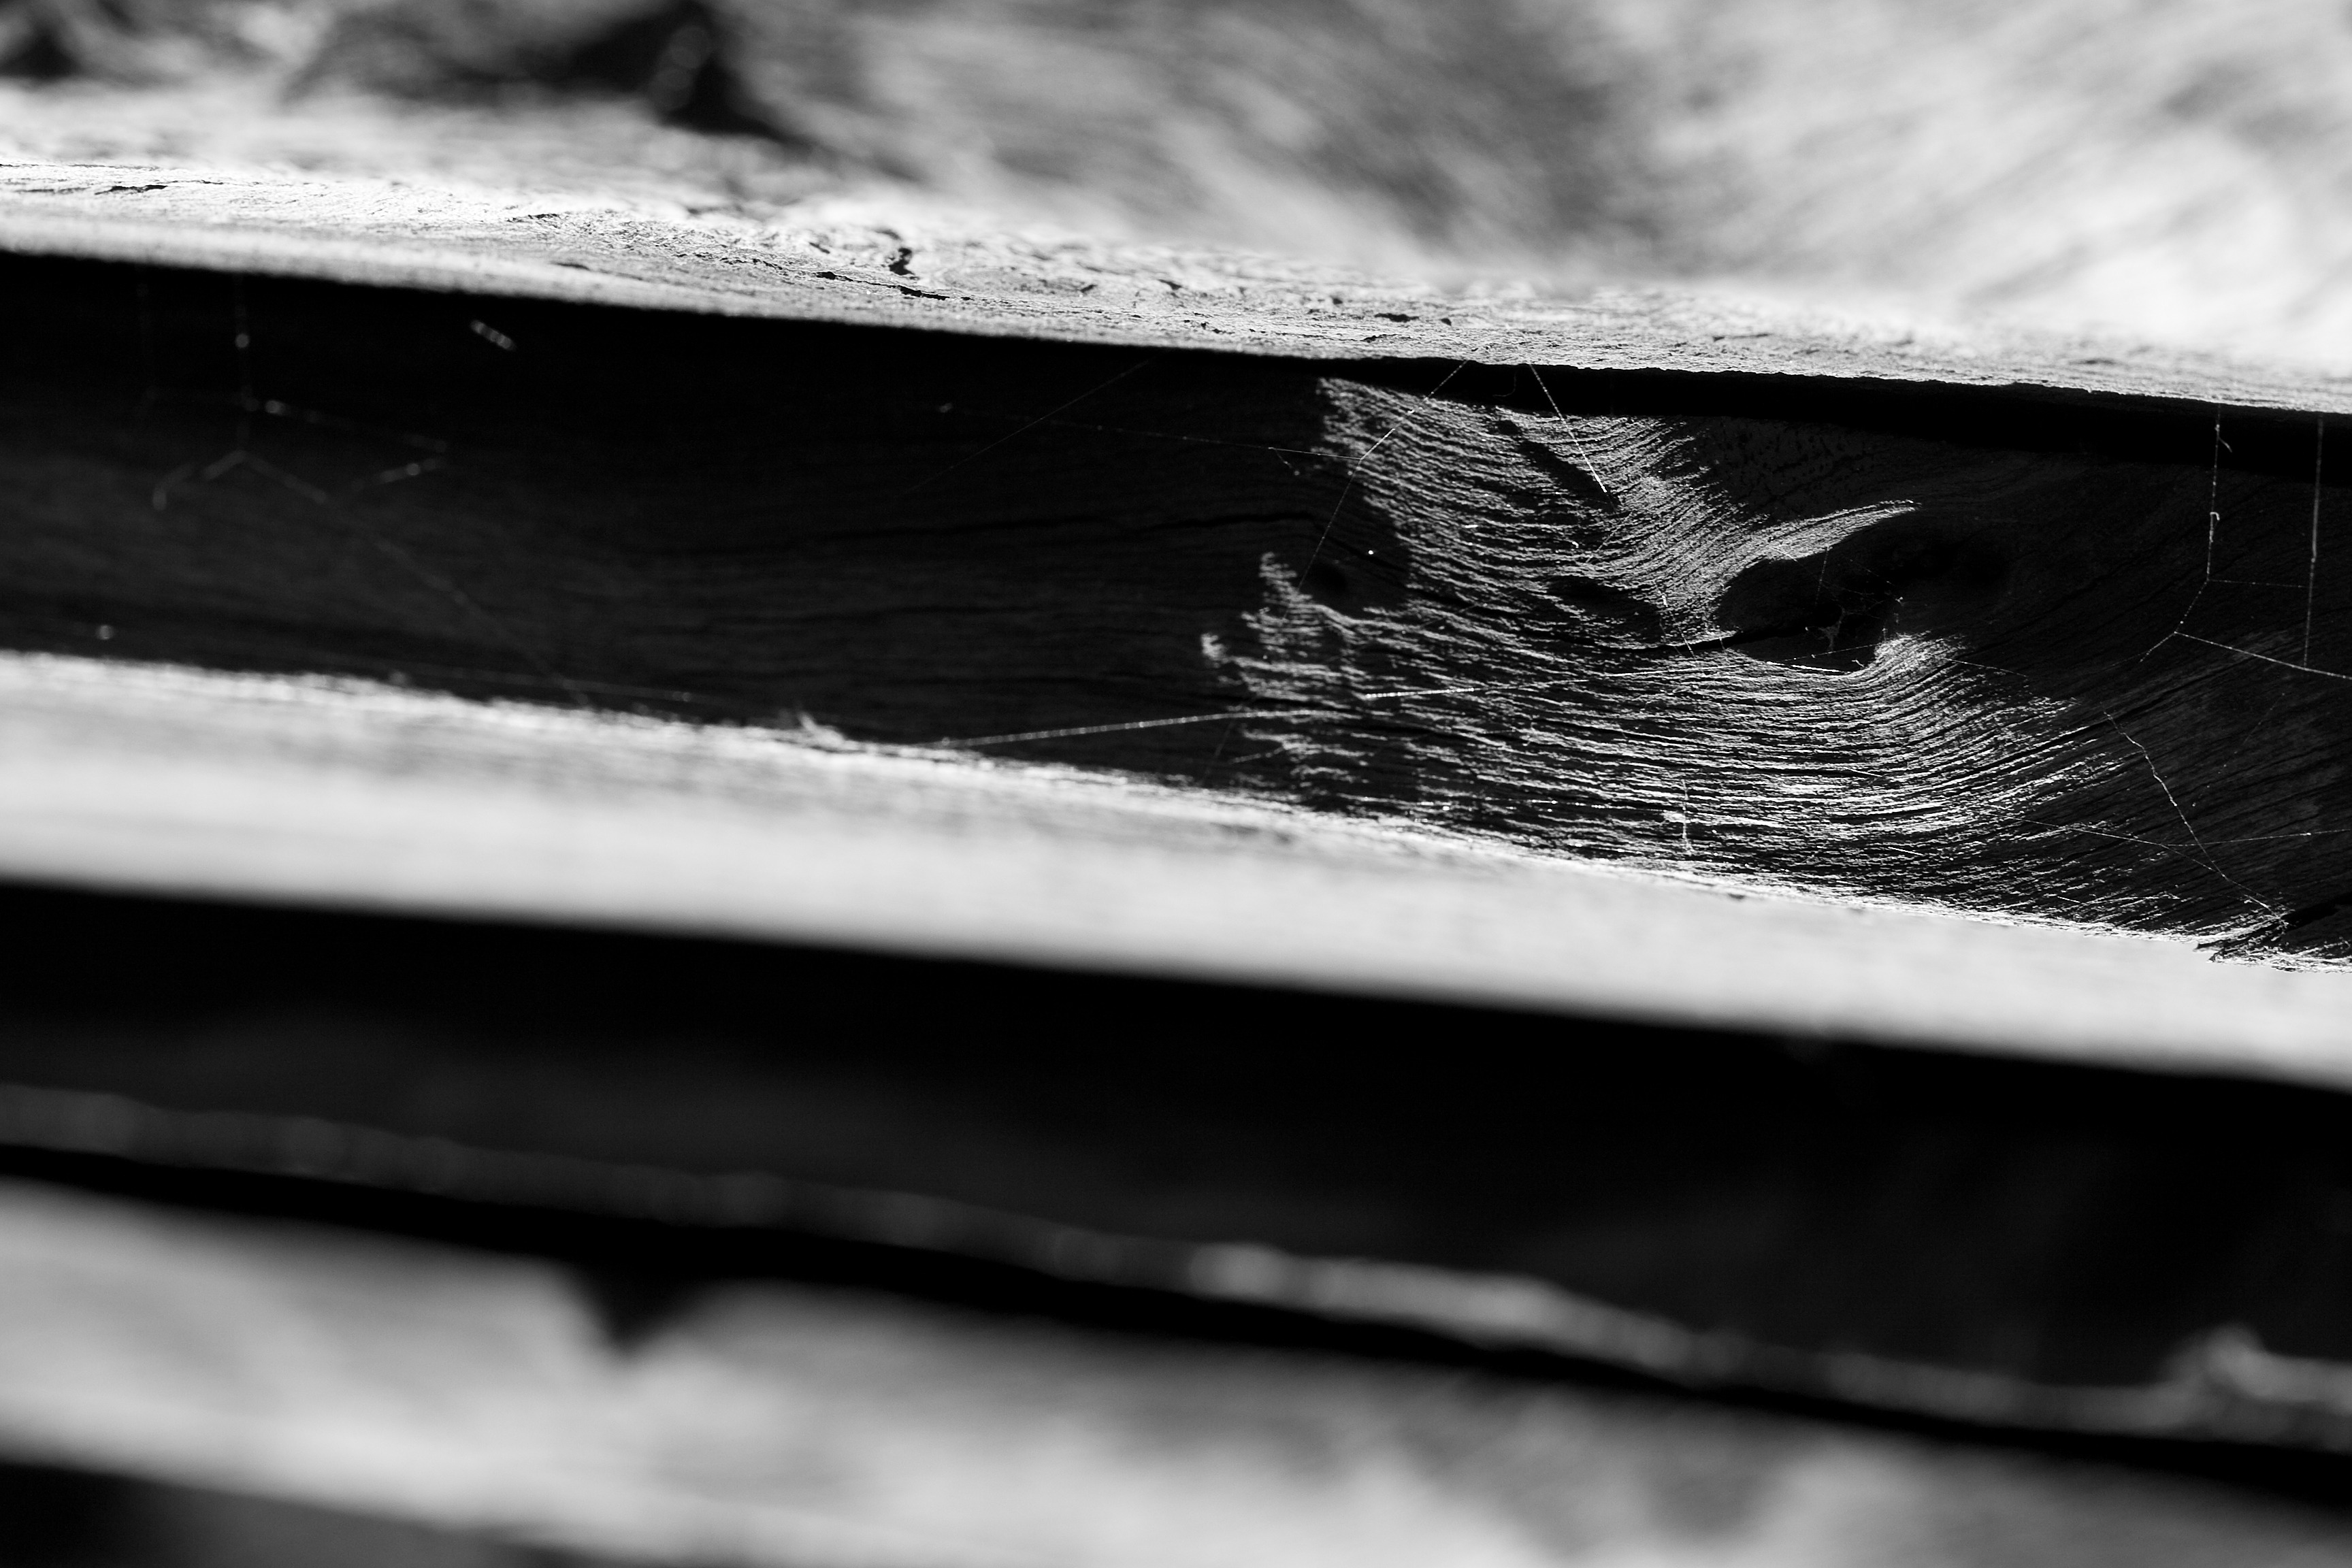
light, black and white, board, wood, white, photography, grain, plank, window, spiderweb, color, grunge, darkness, black, monochrome, lumber, material, close up, reflex camera, digital camera, hardwood, photograph, shape, backdrop, macro photography, monochrome photography, single lens reflex camera